Mass surveillance

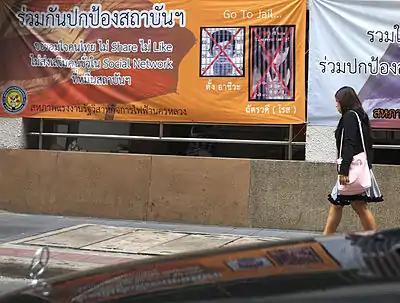
Banner in Bangkok, observed on 30 June 2014 during the 2014 Thai coup d'état, informing the Thai public that 'like' or 'share' activity on social media could land them in prison

The Regulation of Investigatory Powers Act 2000 (RIP or RIPA) is a significant piece of legislation that granted and regulated the powers of public bodies to carry out surveillance and investigation. In 2002 the UK government announced plans to extend the Regulation of Investigatory Powers Act so that at least 28 government departments would be given powers to access metadata about citizens' web, e-mail, telephone and fax records, without a warrant and without a subject's knowledge.